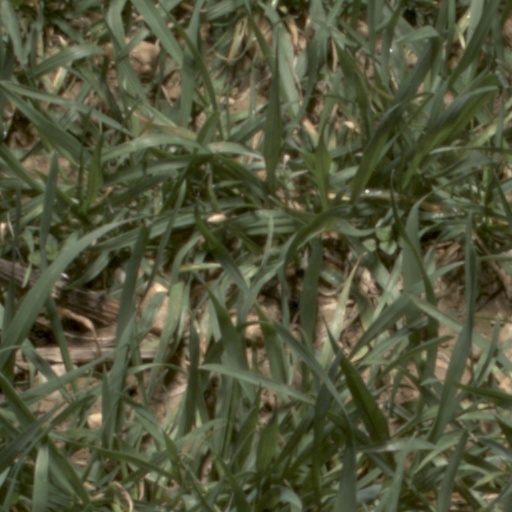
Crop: wheat